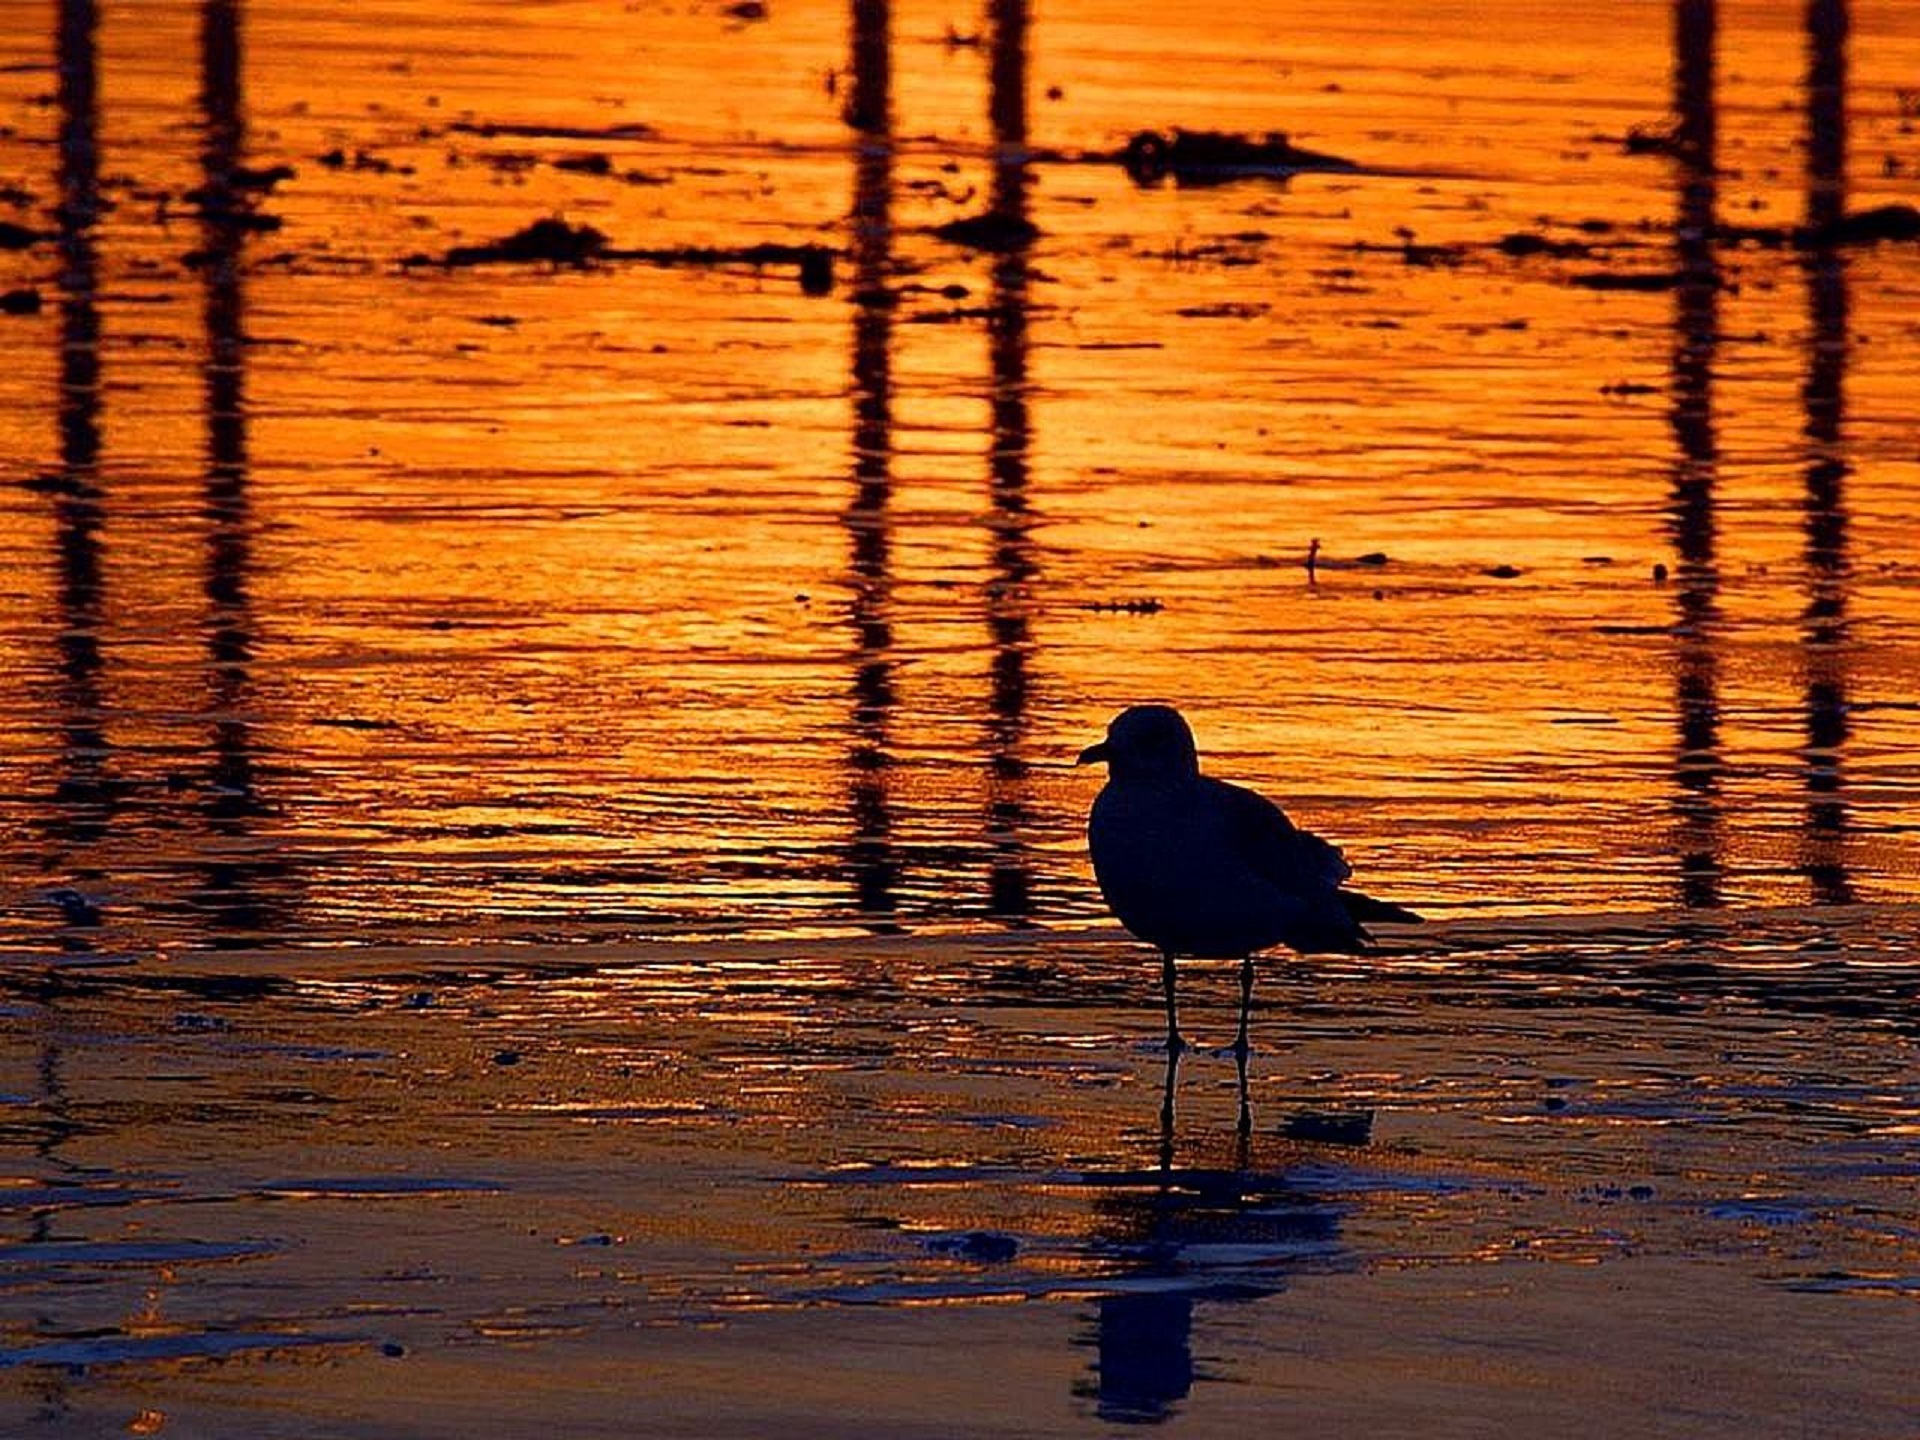
beach, sea, water, ocean, bird, sunrise, sunset, sunlight, morning, shore, pier, dusk, evening, reflection, silhouettes, sea gull